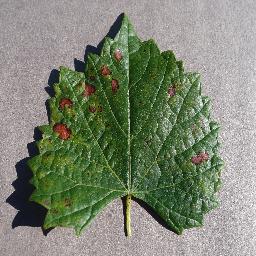
Label: Grape___Esca_(Black_Measles)